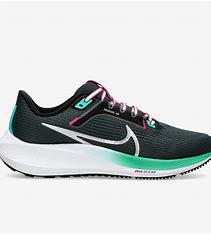
Brand: Nike
Model: Pegasus 41